Meijin (shogi)

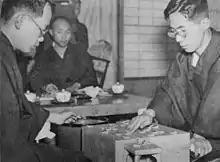
Masao Tsukada (right) playing against Yasuharu Ōyama in 1948 for the Meijin title.

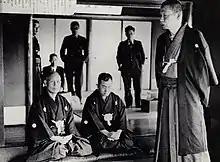
Sekine's Meijin Resignation Ceremony (将棋名人退就位式) in February 1938. Pictured sitting in the foreground are Sekine (left) and Kimura (right). (The person standing in the foreground is Kenosuke Kosuge.)

The Meijin institution started in the 17th century (Edo period), and for around 300 years (1612–1937) was a hereditary title that was passed from the reigning Meijin upon his retirement or death to another selected from three families (the Ohashi Main family, the Ohashi Branch family, and the Ito family), as deemed to be worthy. This is known as the Lifetime Meijin system. In 1935, however, the Japan Shogi Association, or JSA, announced that it was abolishing the existing system of succession in favor of something more short-term and reflective of actual playing strength, known as the Real Strength Meijin system. In 1937, the reigning 13th Meijin , who had received his title under the old system and was 70 years old at the time, voluntarily gave up his title so that a new Meijin could be decided through actual tournament play. Later that year Yoshio Kimura, who was a student of Sekine, became the first Meijin to gain the title based upon actual performance by winning a tournament which included eight other top players. From 1937 to 1947, the challenger for the Meijin title was determined through tournaments involving a select number of players. Finally, in 1947, the JSA officially established the preliminary round of that it currently uses.